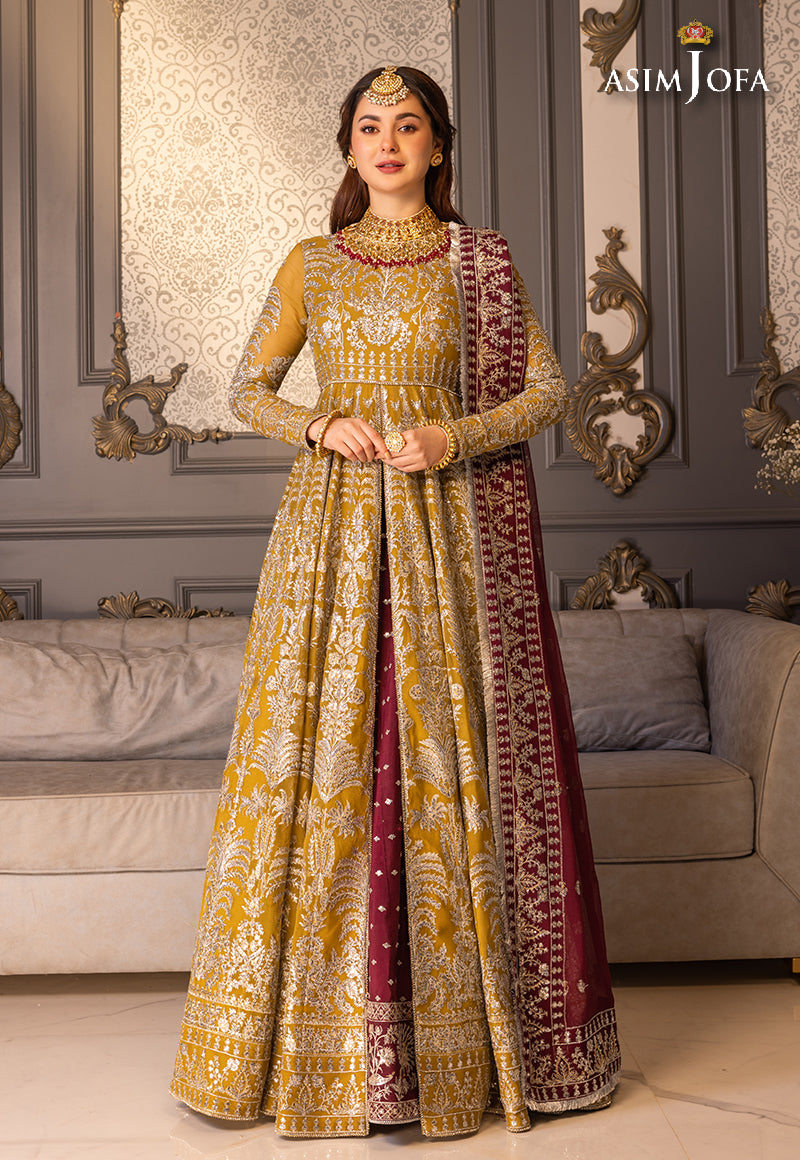
gold maroon embroidered net lehenga